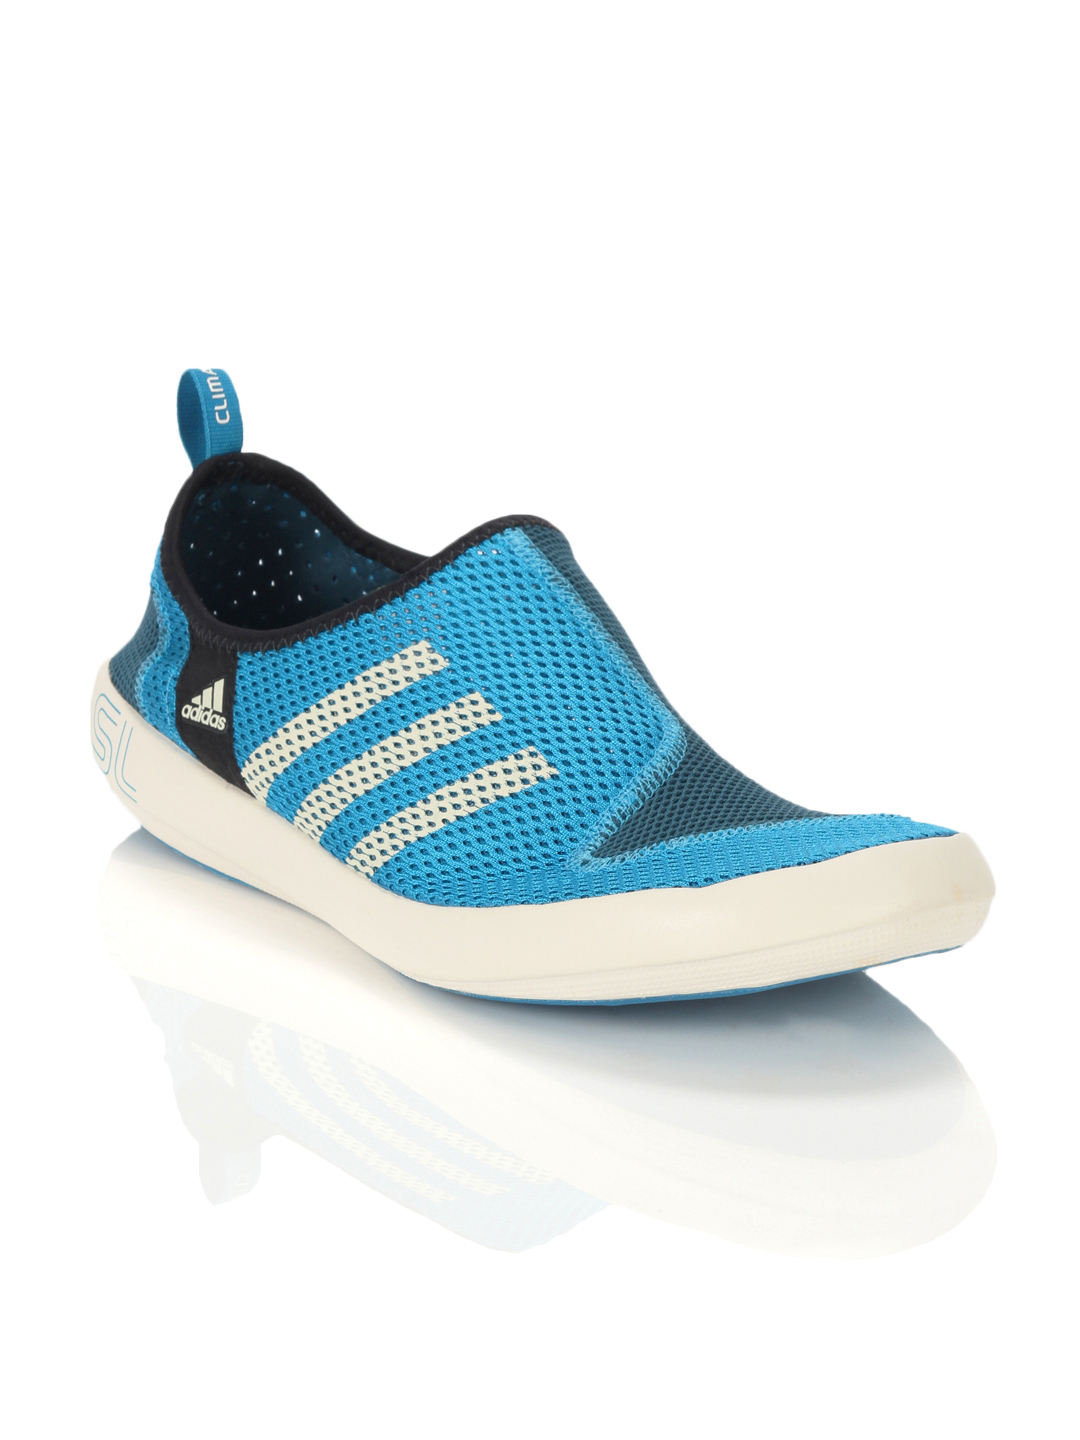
ADIDAS Men Climacool Boat SL Blue Sports Shoes
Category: Footwear / Shoes / Sports Shoes
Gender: Men
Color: Blue
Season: Summer 2012
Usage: Casual